Traduire

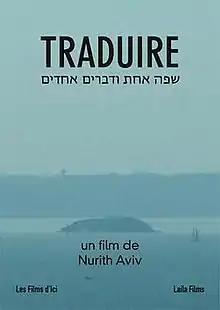
DVD cover

Traduire is a 2011 French independent underground experimental documentary art film directed by Nurith Aviv. It was released on DVD by , as part of a boxset, also including "Misafa Lesafa" (2004) and "Langue sacrée, langue parlée" (2008).